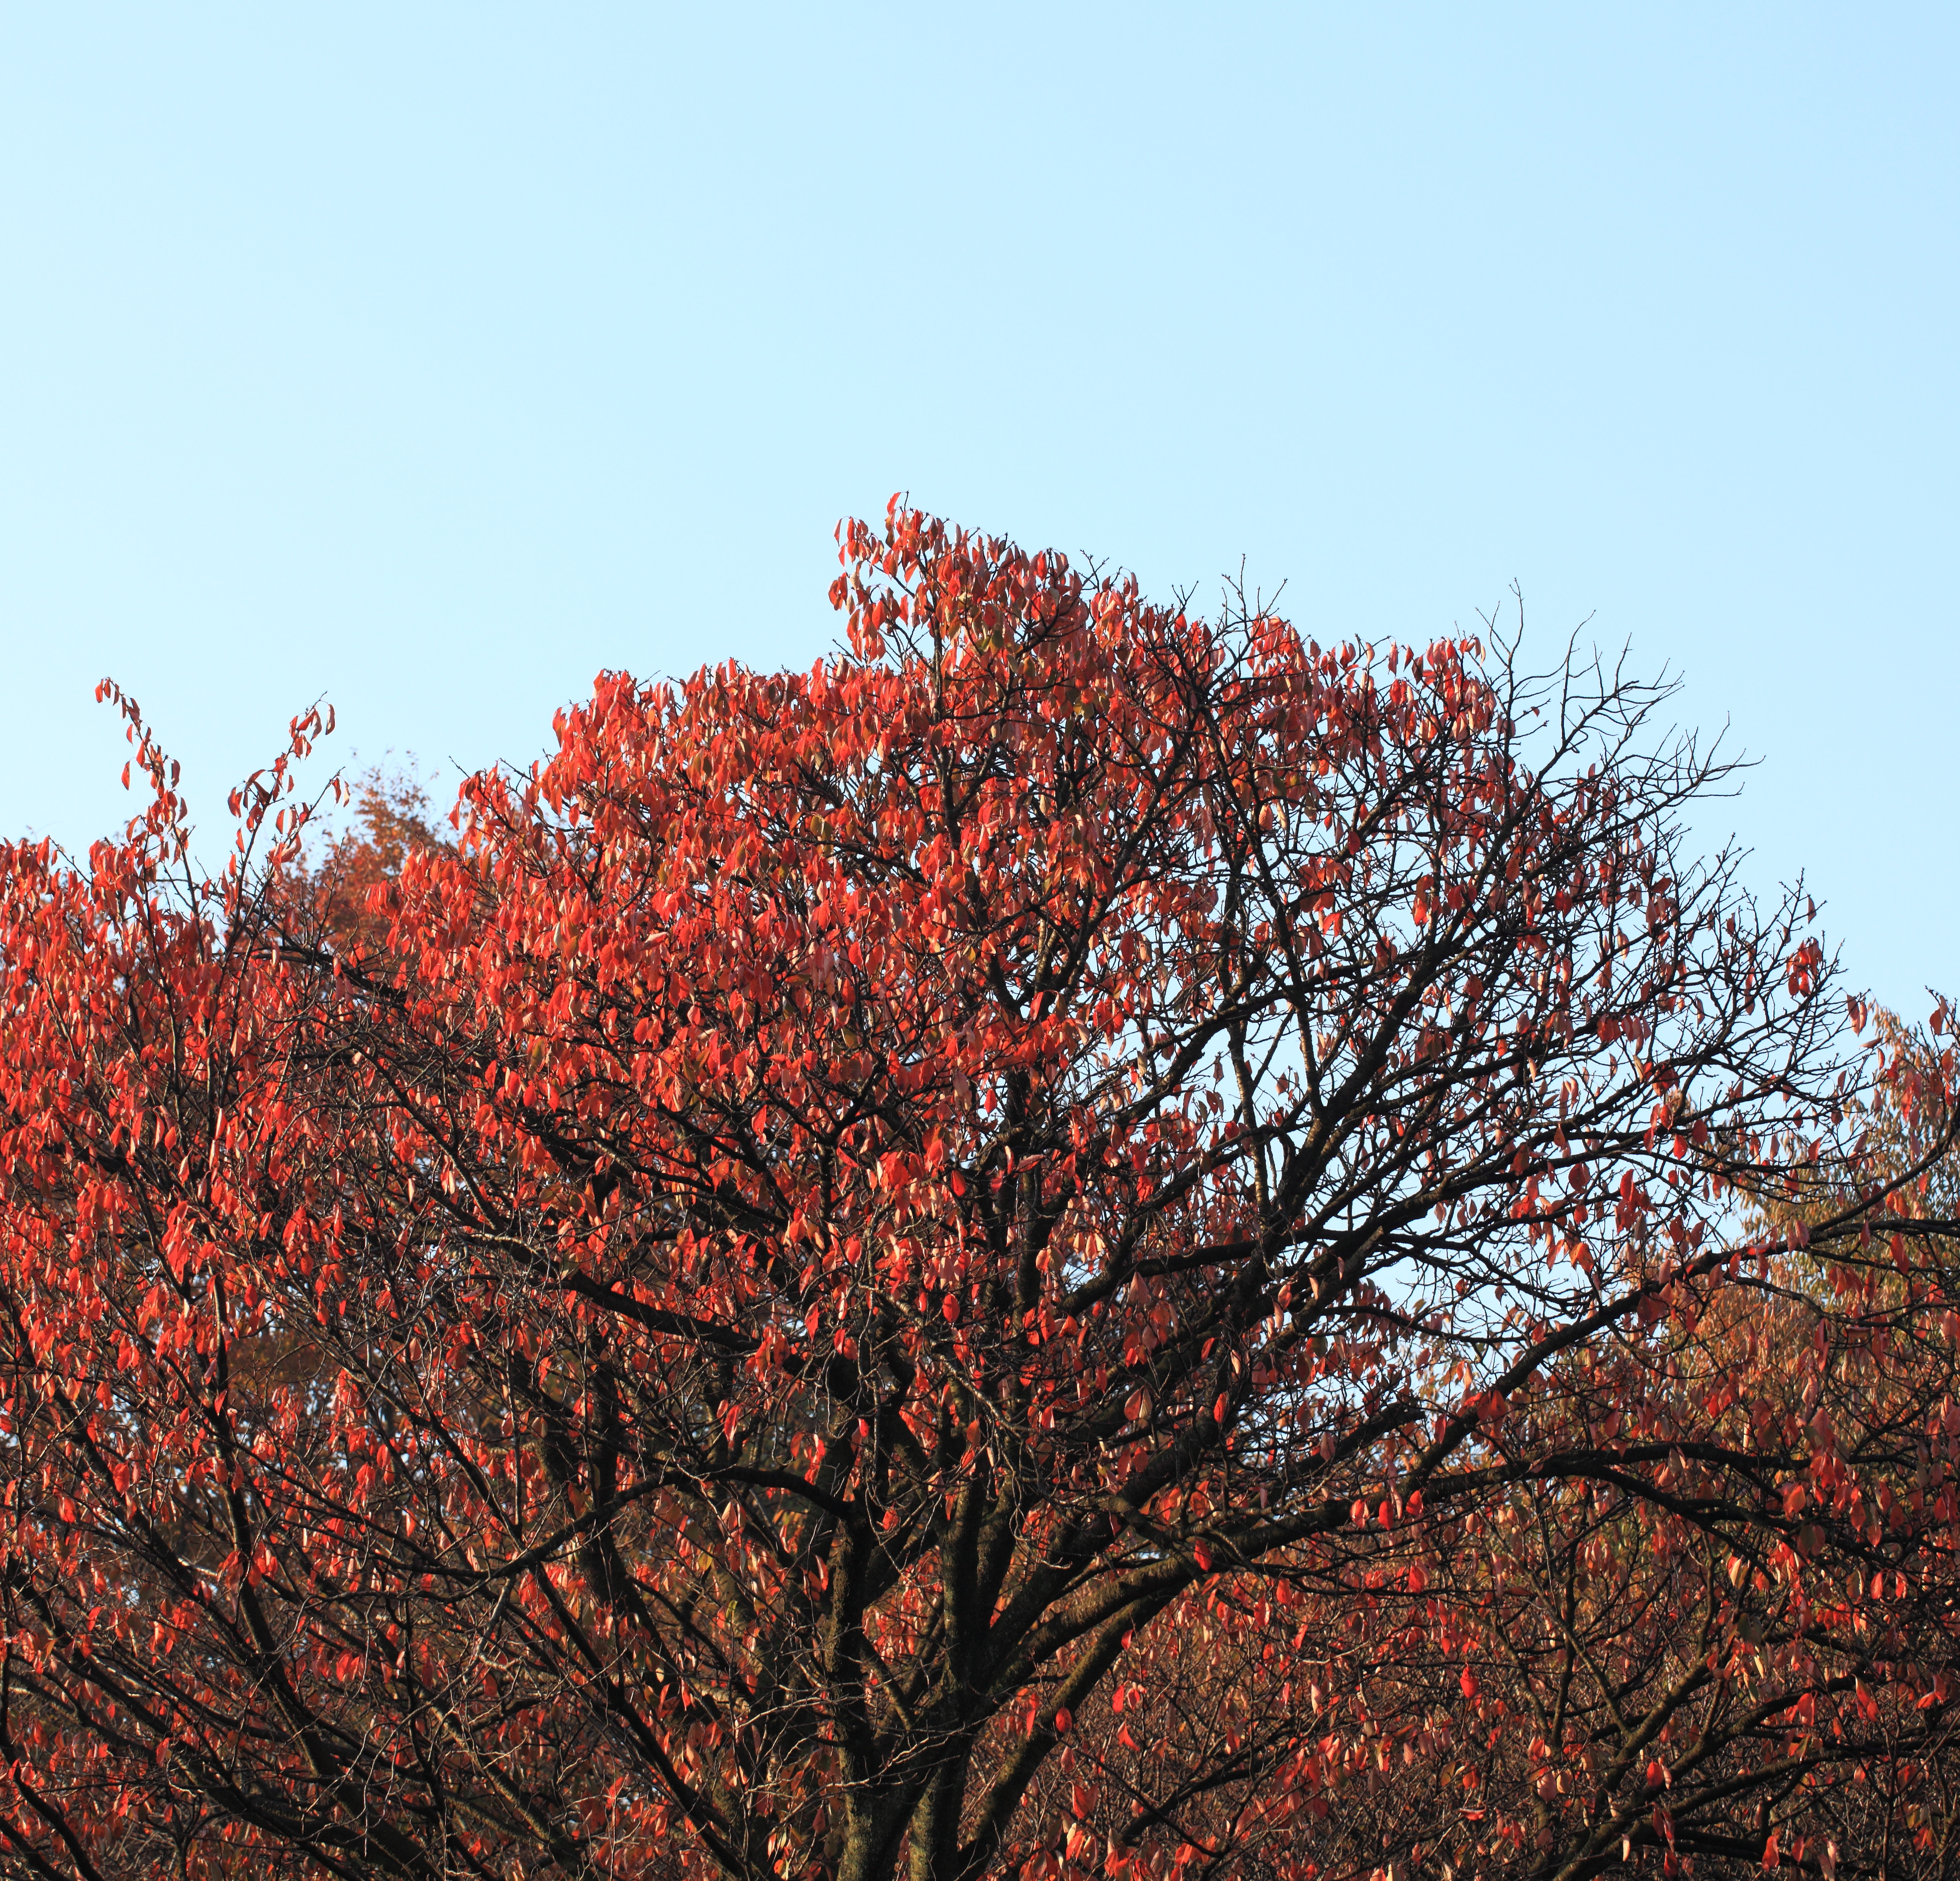
tree, nature, branch, plant, sky, leaf, fall, flower, high, red, autumn, season, maple tree, tokyo, 5d, hires, markii, hi, res, resolution, koganei, musashinopark, woody plant